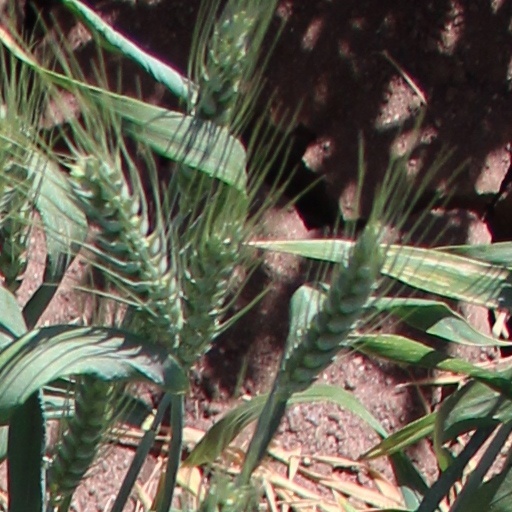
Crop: wheat